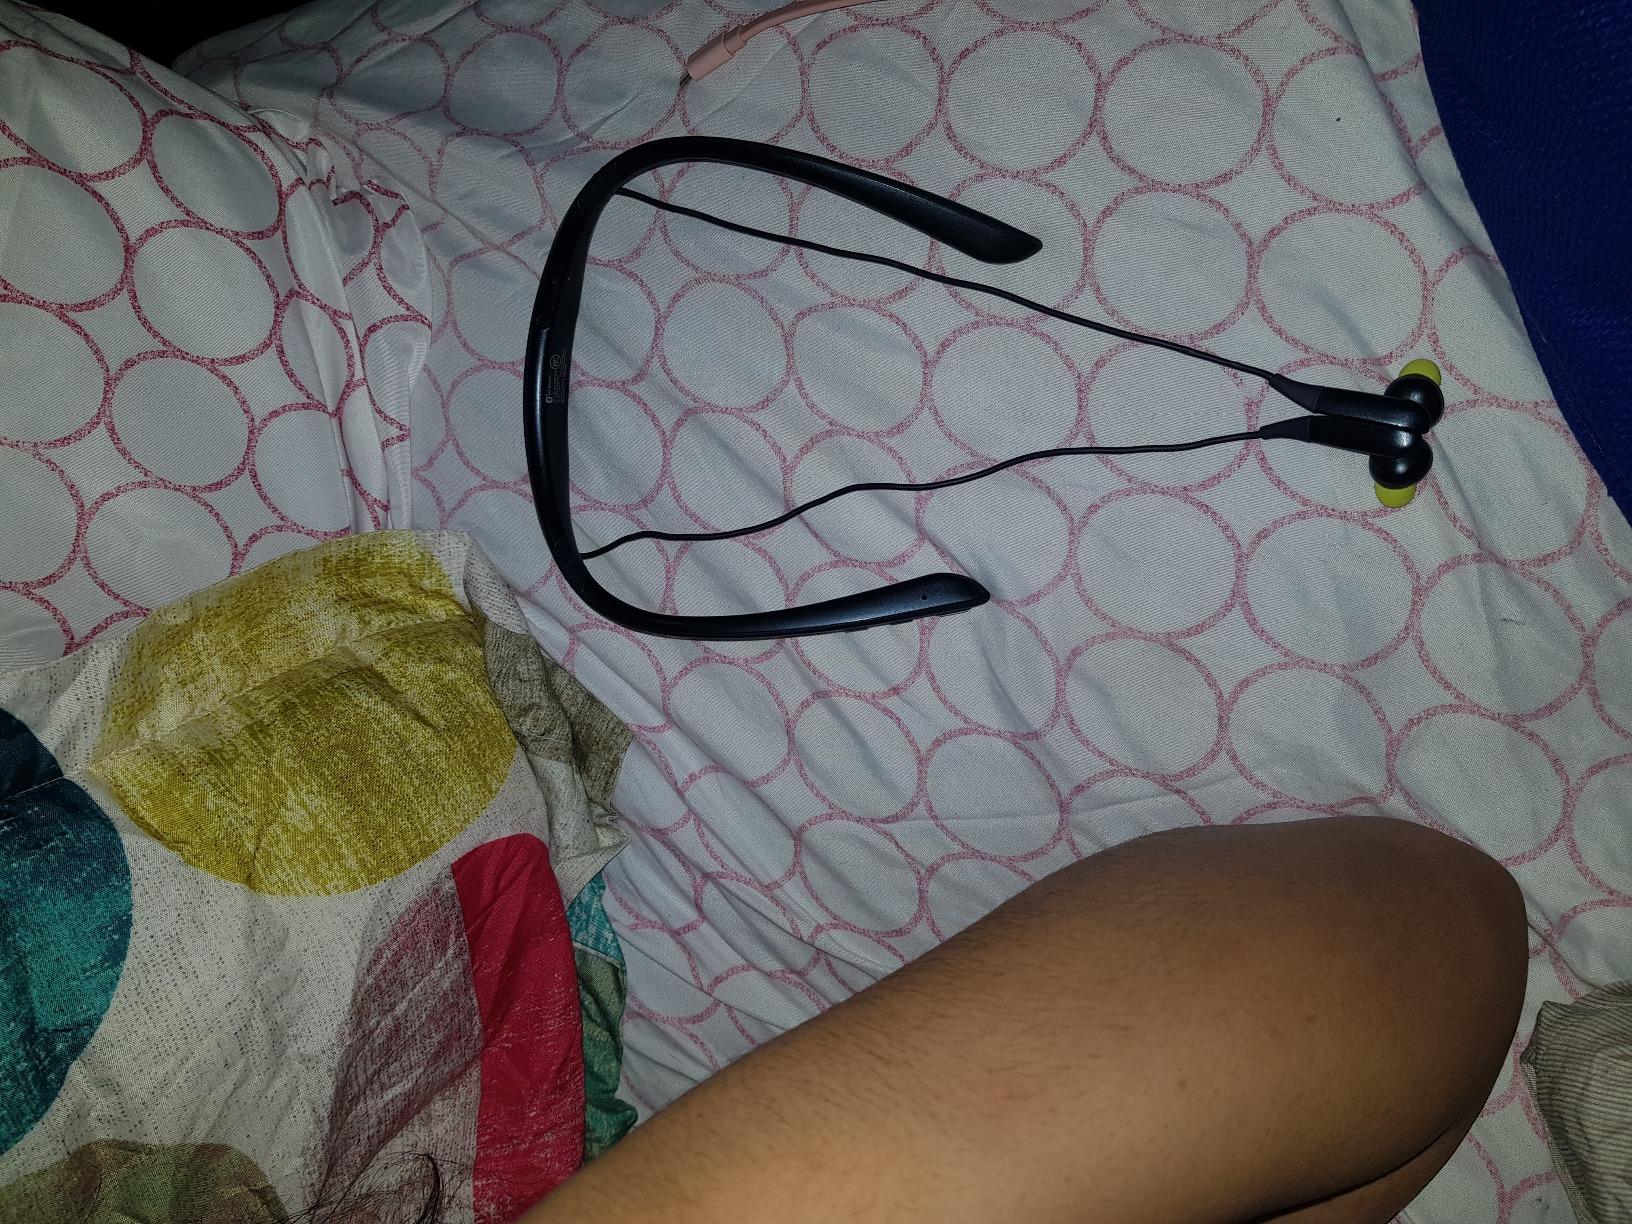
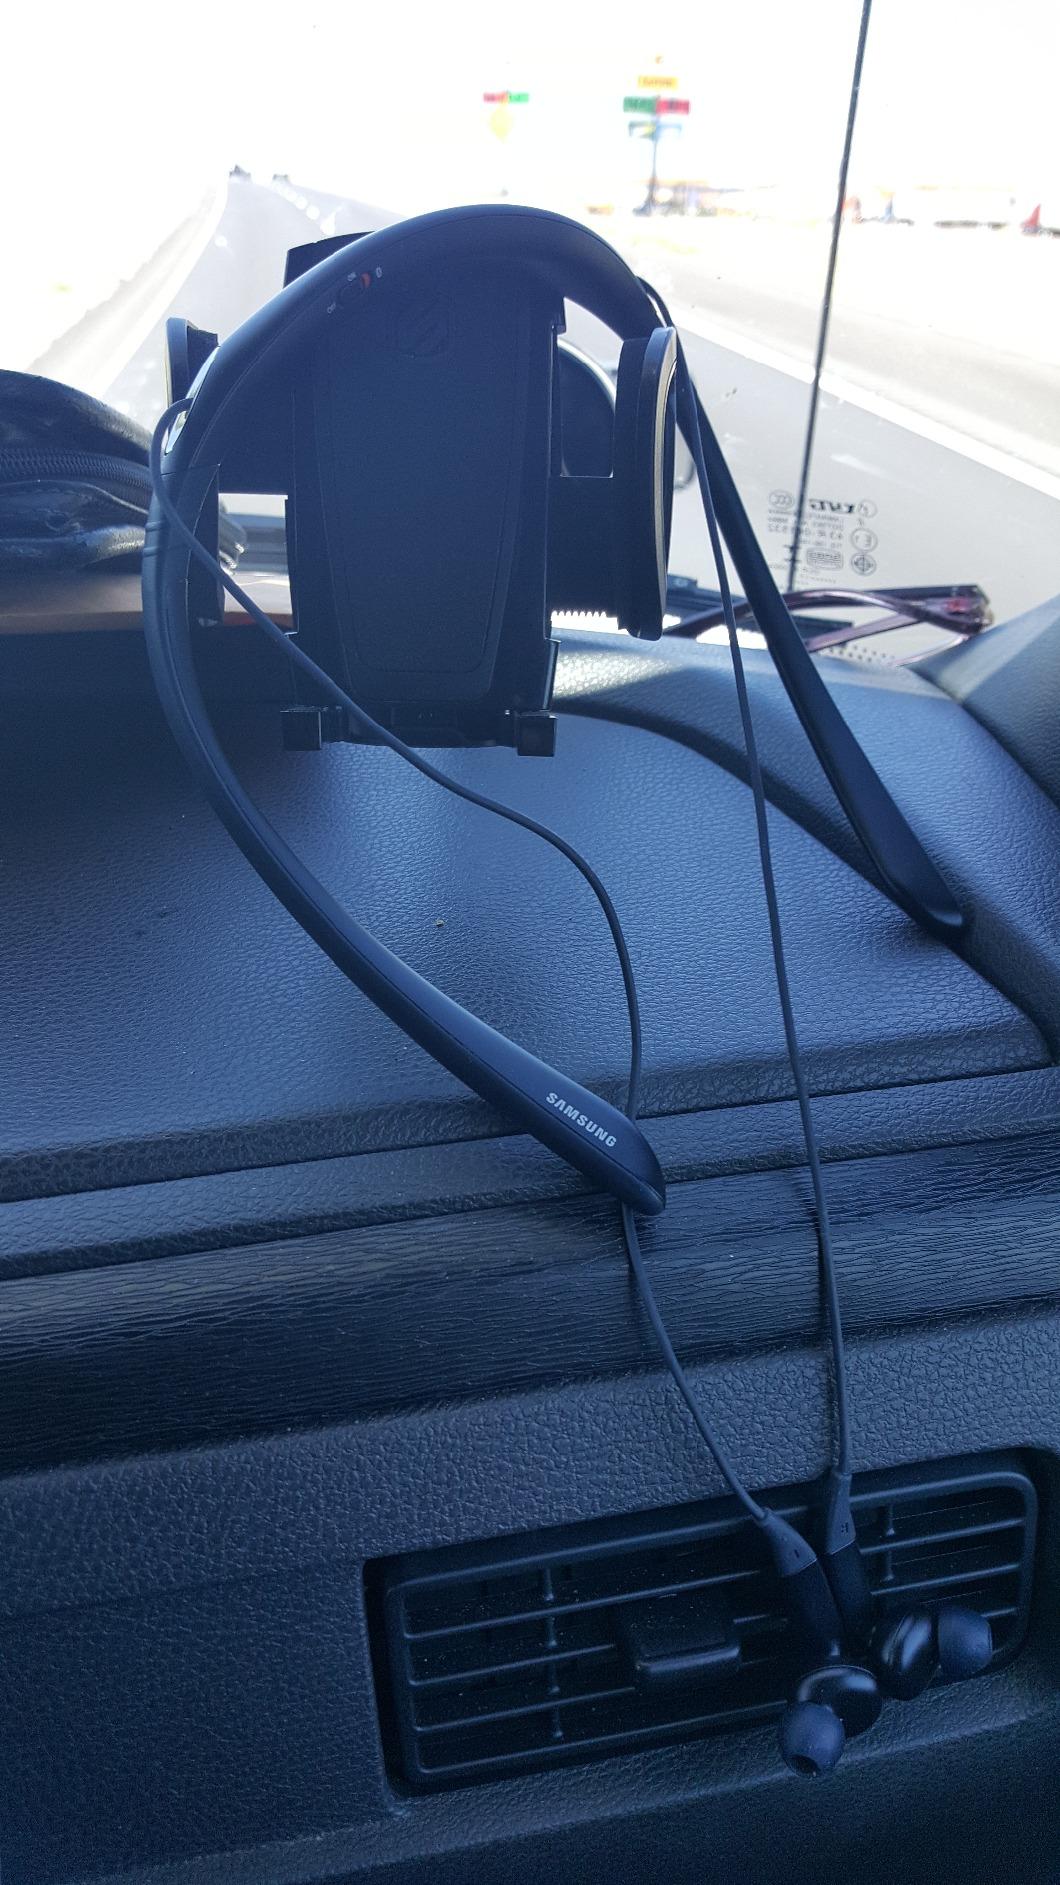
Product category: headphones
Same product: yes